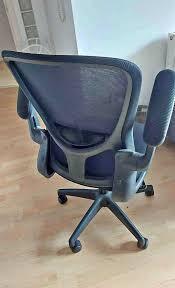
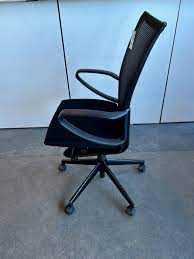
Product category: items_chair
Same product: no